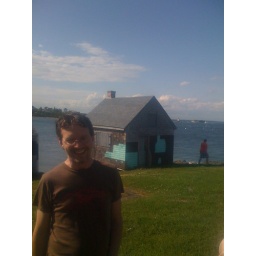
M, his beach shack, and the guy in the orange t-shirt